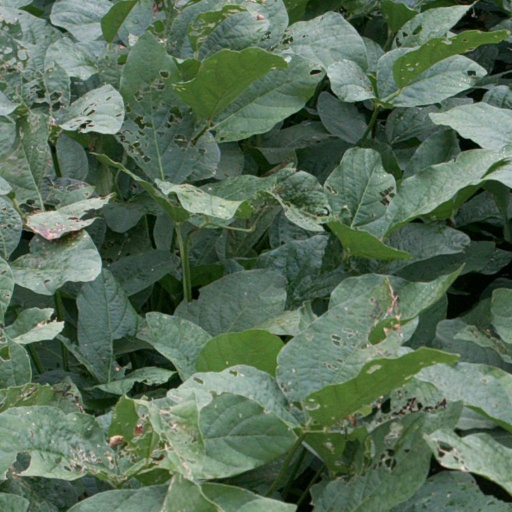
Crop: soybean